Dani people

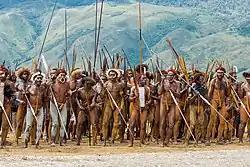
Dani warriors from the central highlands

Sweet potatoes are important in their local culture, being the most important tool used in bartering, especially in dowries. Likewise, pig feasts are extremely important to celebrate events communally; the success of a feast, and that of a village big man (man of influence) or organiser, is often gauged by the number of pigs slaughtered.